Salvador Martínez Cubells

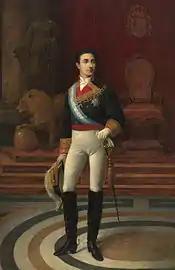
"Portrait of King Alfonso XII" (1876)

He concentrated on portraits, achieving a reputation among the aristocracy of Madrid, but also dedicated himself to art restoration. He became one of the foremost authorities on the subject at that time and, in 1869, was appointed the primary restorer at the Museo del Prado, initially under the direction of Antonio Gisbert, and continued in that position for twenty-six years, later serving under the direction of Francisco Sans Cabot and Federico de Madrazo. He also created a school for art restorers that he oversaw until his death. Among his most notable restorations were several works by El Greco and "San Antonio de Padua" by Bartolomé Esteban Murillo.